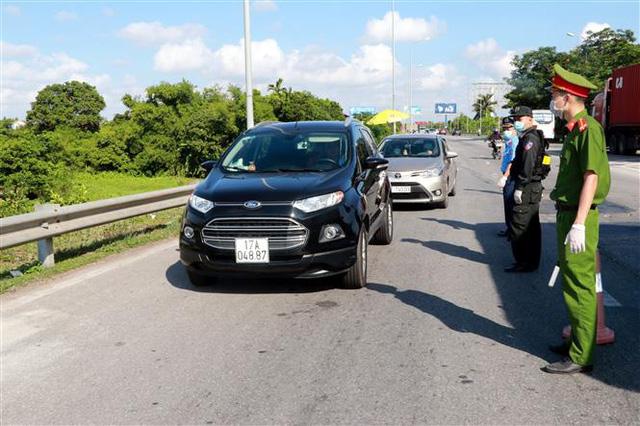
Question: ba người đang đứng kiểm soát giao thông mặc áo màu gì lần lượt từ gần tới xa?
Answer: màu xanh lá, màu đen và màu xanh da trời